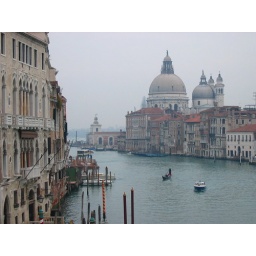
The gray sky and fog make for a muted view of Venice's Grand Canal and the Salute in the background.